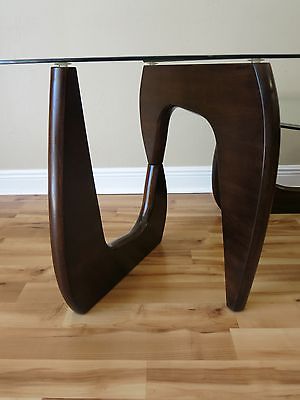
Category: table